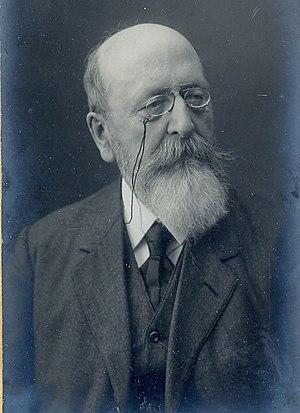
Portrait de l'historien et linguiste français Amédée de Caix de Saint-Aymour (1843-1920).
Amédée de Caix de Saint-Aymour, né le 26 avril 1843 à Senlis et mort 1ᵉʳ février 1921 à Paris, est un linguiste, archéologue et historien français.